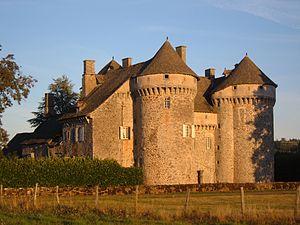
Château de La Vigne, Auvergne, France, facade nord-ouest
Cet article recense les monuments historiques du département du Cantal, en France.
Le château de La Vigne est un château médiéval situé à Ally dans le Cantal.
Ally est une commune française située dans le département du Cantal, en région Auvergne-Rhône-Alpes.